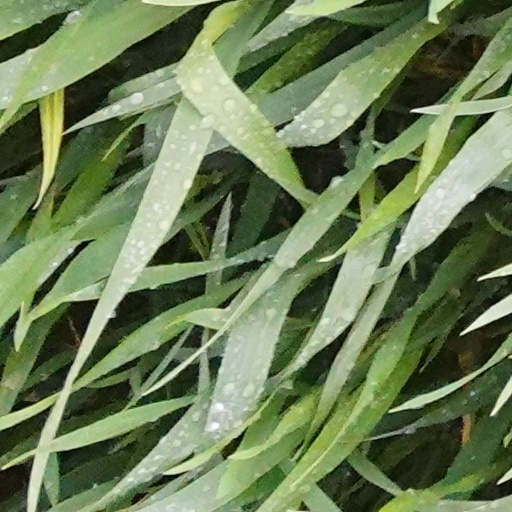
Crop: wheat